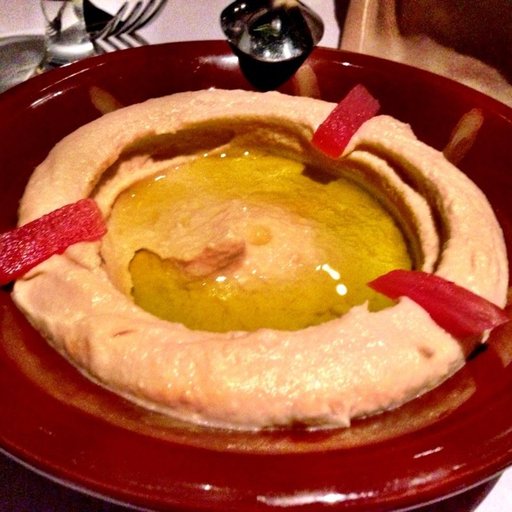
Label: hummus